Bras d'Or Yacht Club

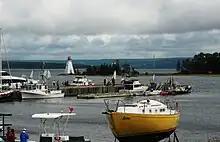
Boats in the Baddeck Harbour

The Bras d'Or Yacht Club is a yacht club in Baddeck, Nova Scotia. It is located on its namesake body of water, the Bras d'Or Lakes. The club was founded in 1904. Among its founding members were Gilbert Hovey Grosvenor, H. Percy Blanchard and Arthur Williams McCurdy. The clubhouse was constructed in 1913. Longtime member J.A. McCurdy, while serving as Lieutenant Governor of Nova Scotia, donated the McCurdy Cup to the club. This cup serves as the club championship. Alexander Graham Bell frequently attended club functions and even composed a song about it.